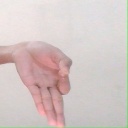
अक्षर: ज्ञ